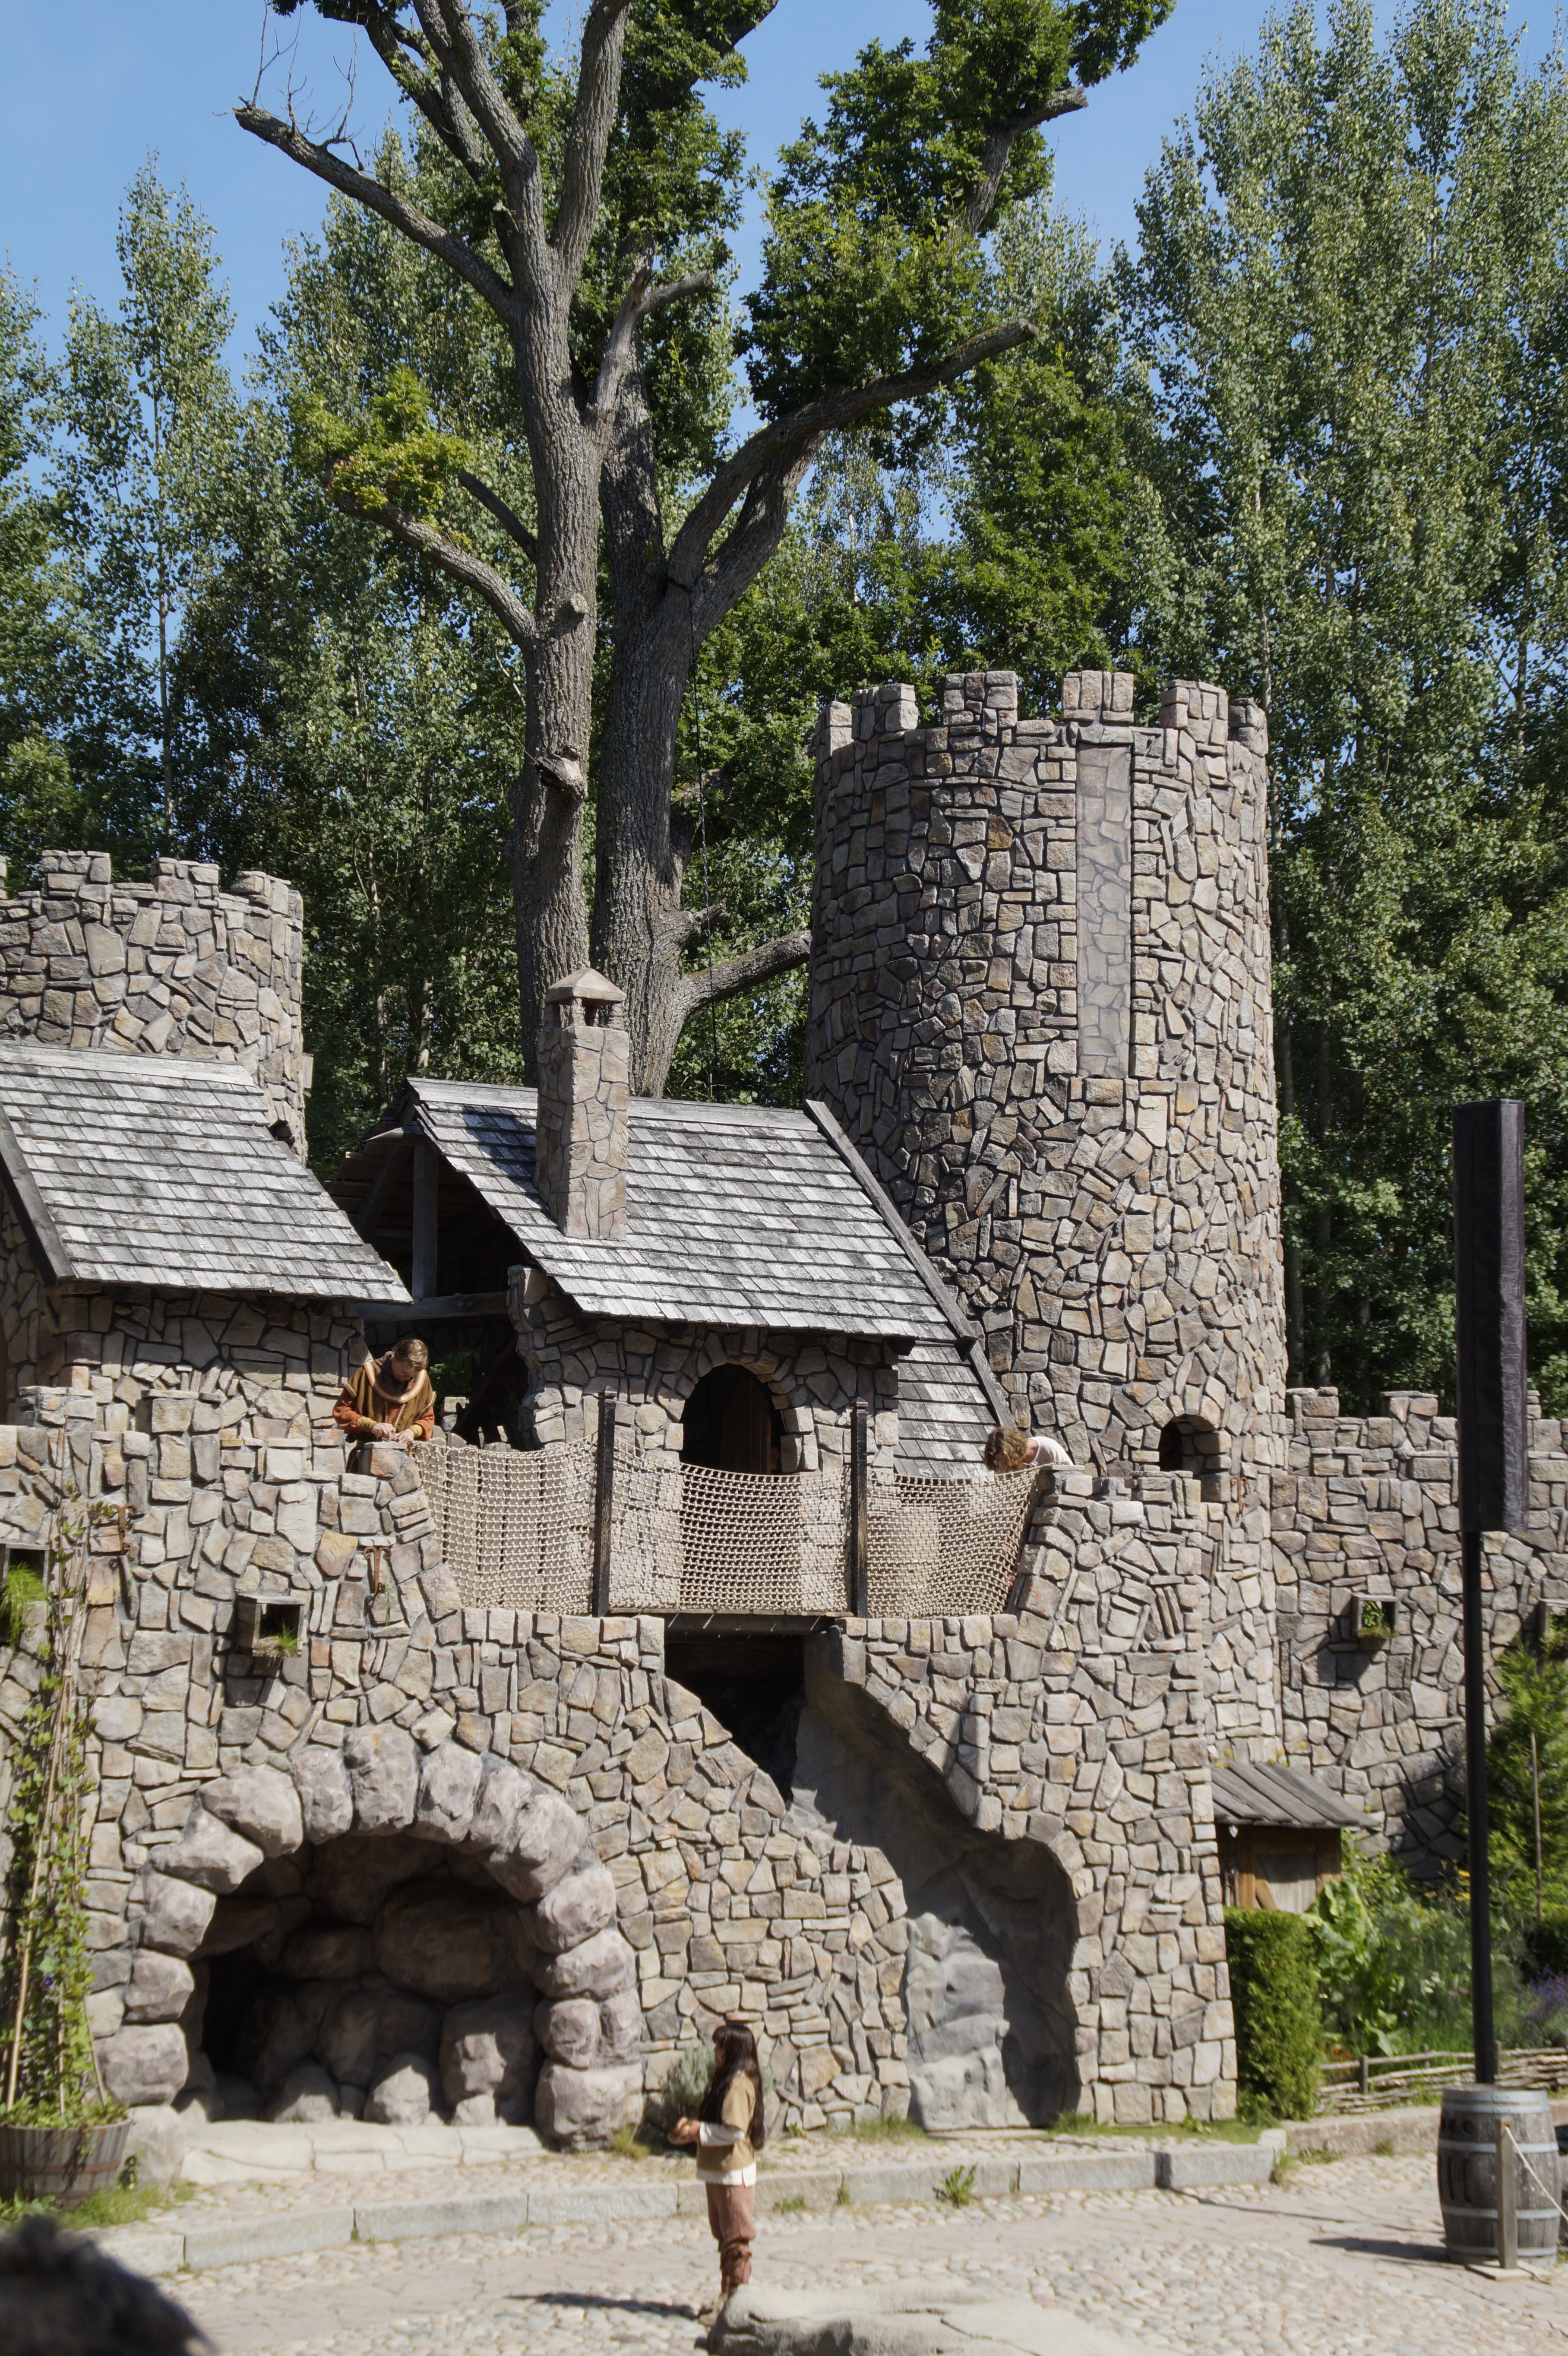
house, building, chateau, village, cottage, castle, chapel, predator, tourism, theme park, ruins, monastery, sweden, theater, classic, estate, demonstration, actor, lindgren, rural area, smaland, children's book, ancient history, astrid lindgren, vimmerby, astrid lindgren's world, ronja, matthisburg